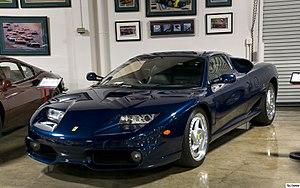
La Ferrari FX est un modèle créé en 1995 pour le compte de Ferrari par le carrossier et designer Pininfarina, à la demande du sultan de Brunei. Elle est motorisée par un moteur à 12 cylindres à plat opposés directement issu de la Testarossa. Seuls 7 exemplaires furent construits, dont 6 furent vendus à la famille du sultan du Brunei. L'un des modèles est aujourd'hui exposé au musée Marconi à Tustin.
La Ferrari Testarossa est une voiture de sport du constructeur automobile italien Ferrari. Présentée au Mondial de l'automobile de Paris en 1984, et produite à 7177 exemplaires jusqu'en 1996, elle est l'avant-dernière création du Commendatore Enzo Ferrari avant la Ferrari F40 de 1987.